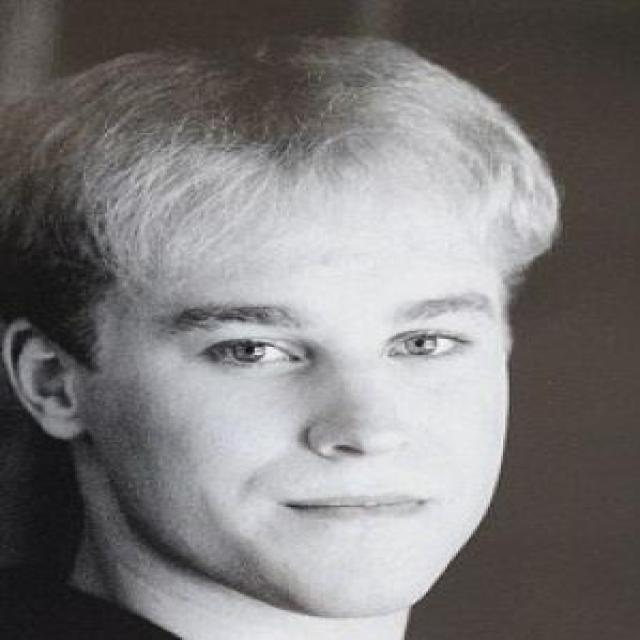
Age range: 21-44